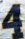
Number: 4